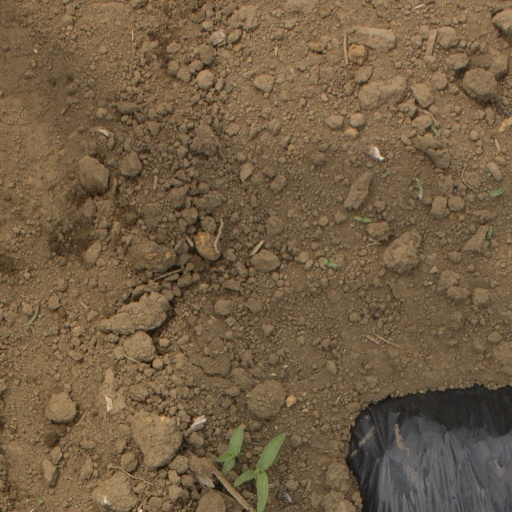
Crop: Jerusalem artichoke